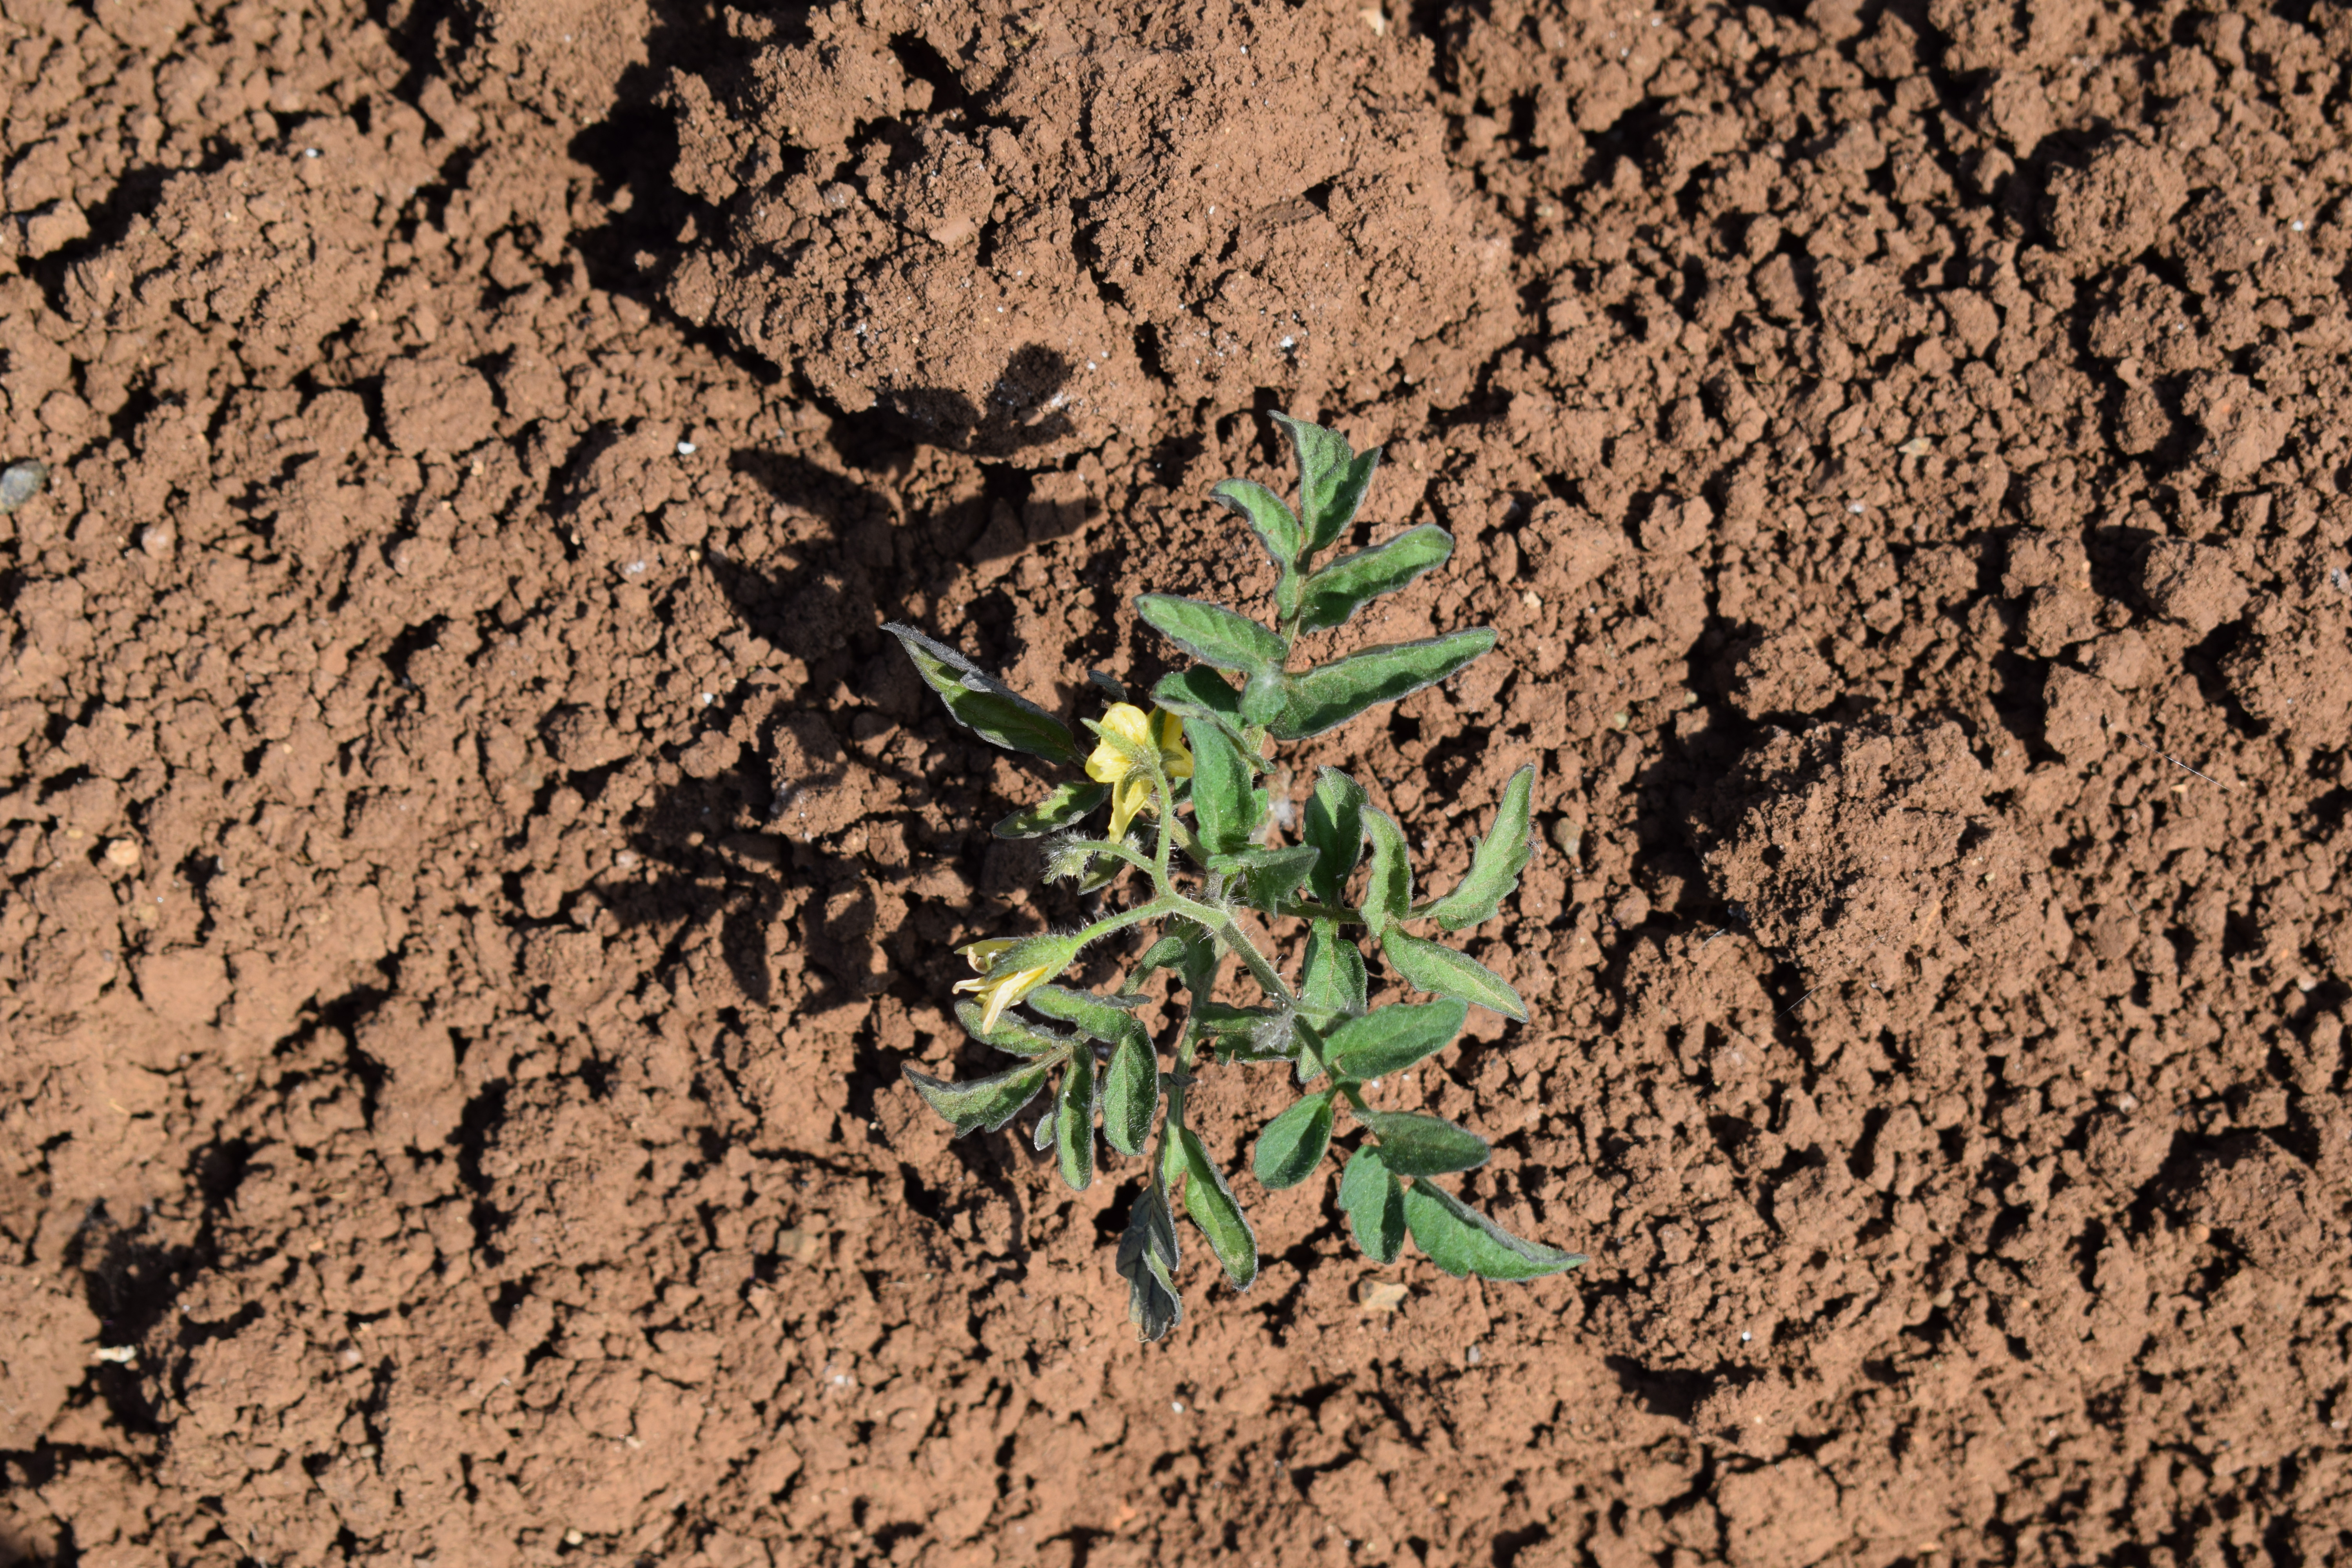
Label: tomato